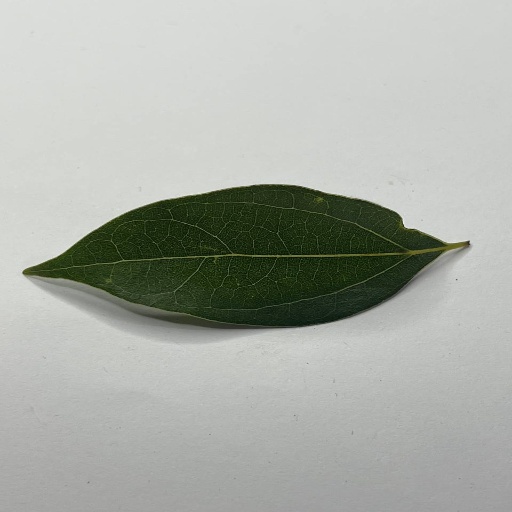
Species: Camphor
Leaf condition: Healthy Leaf